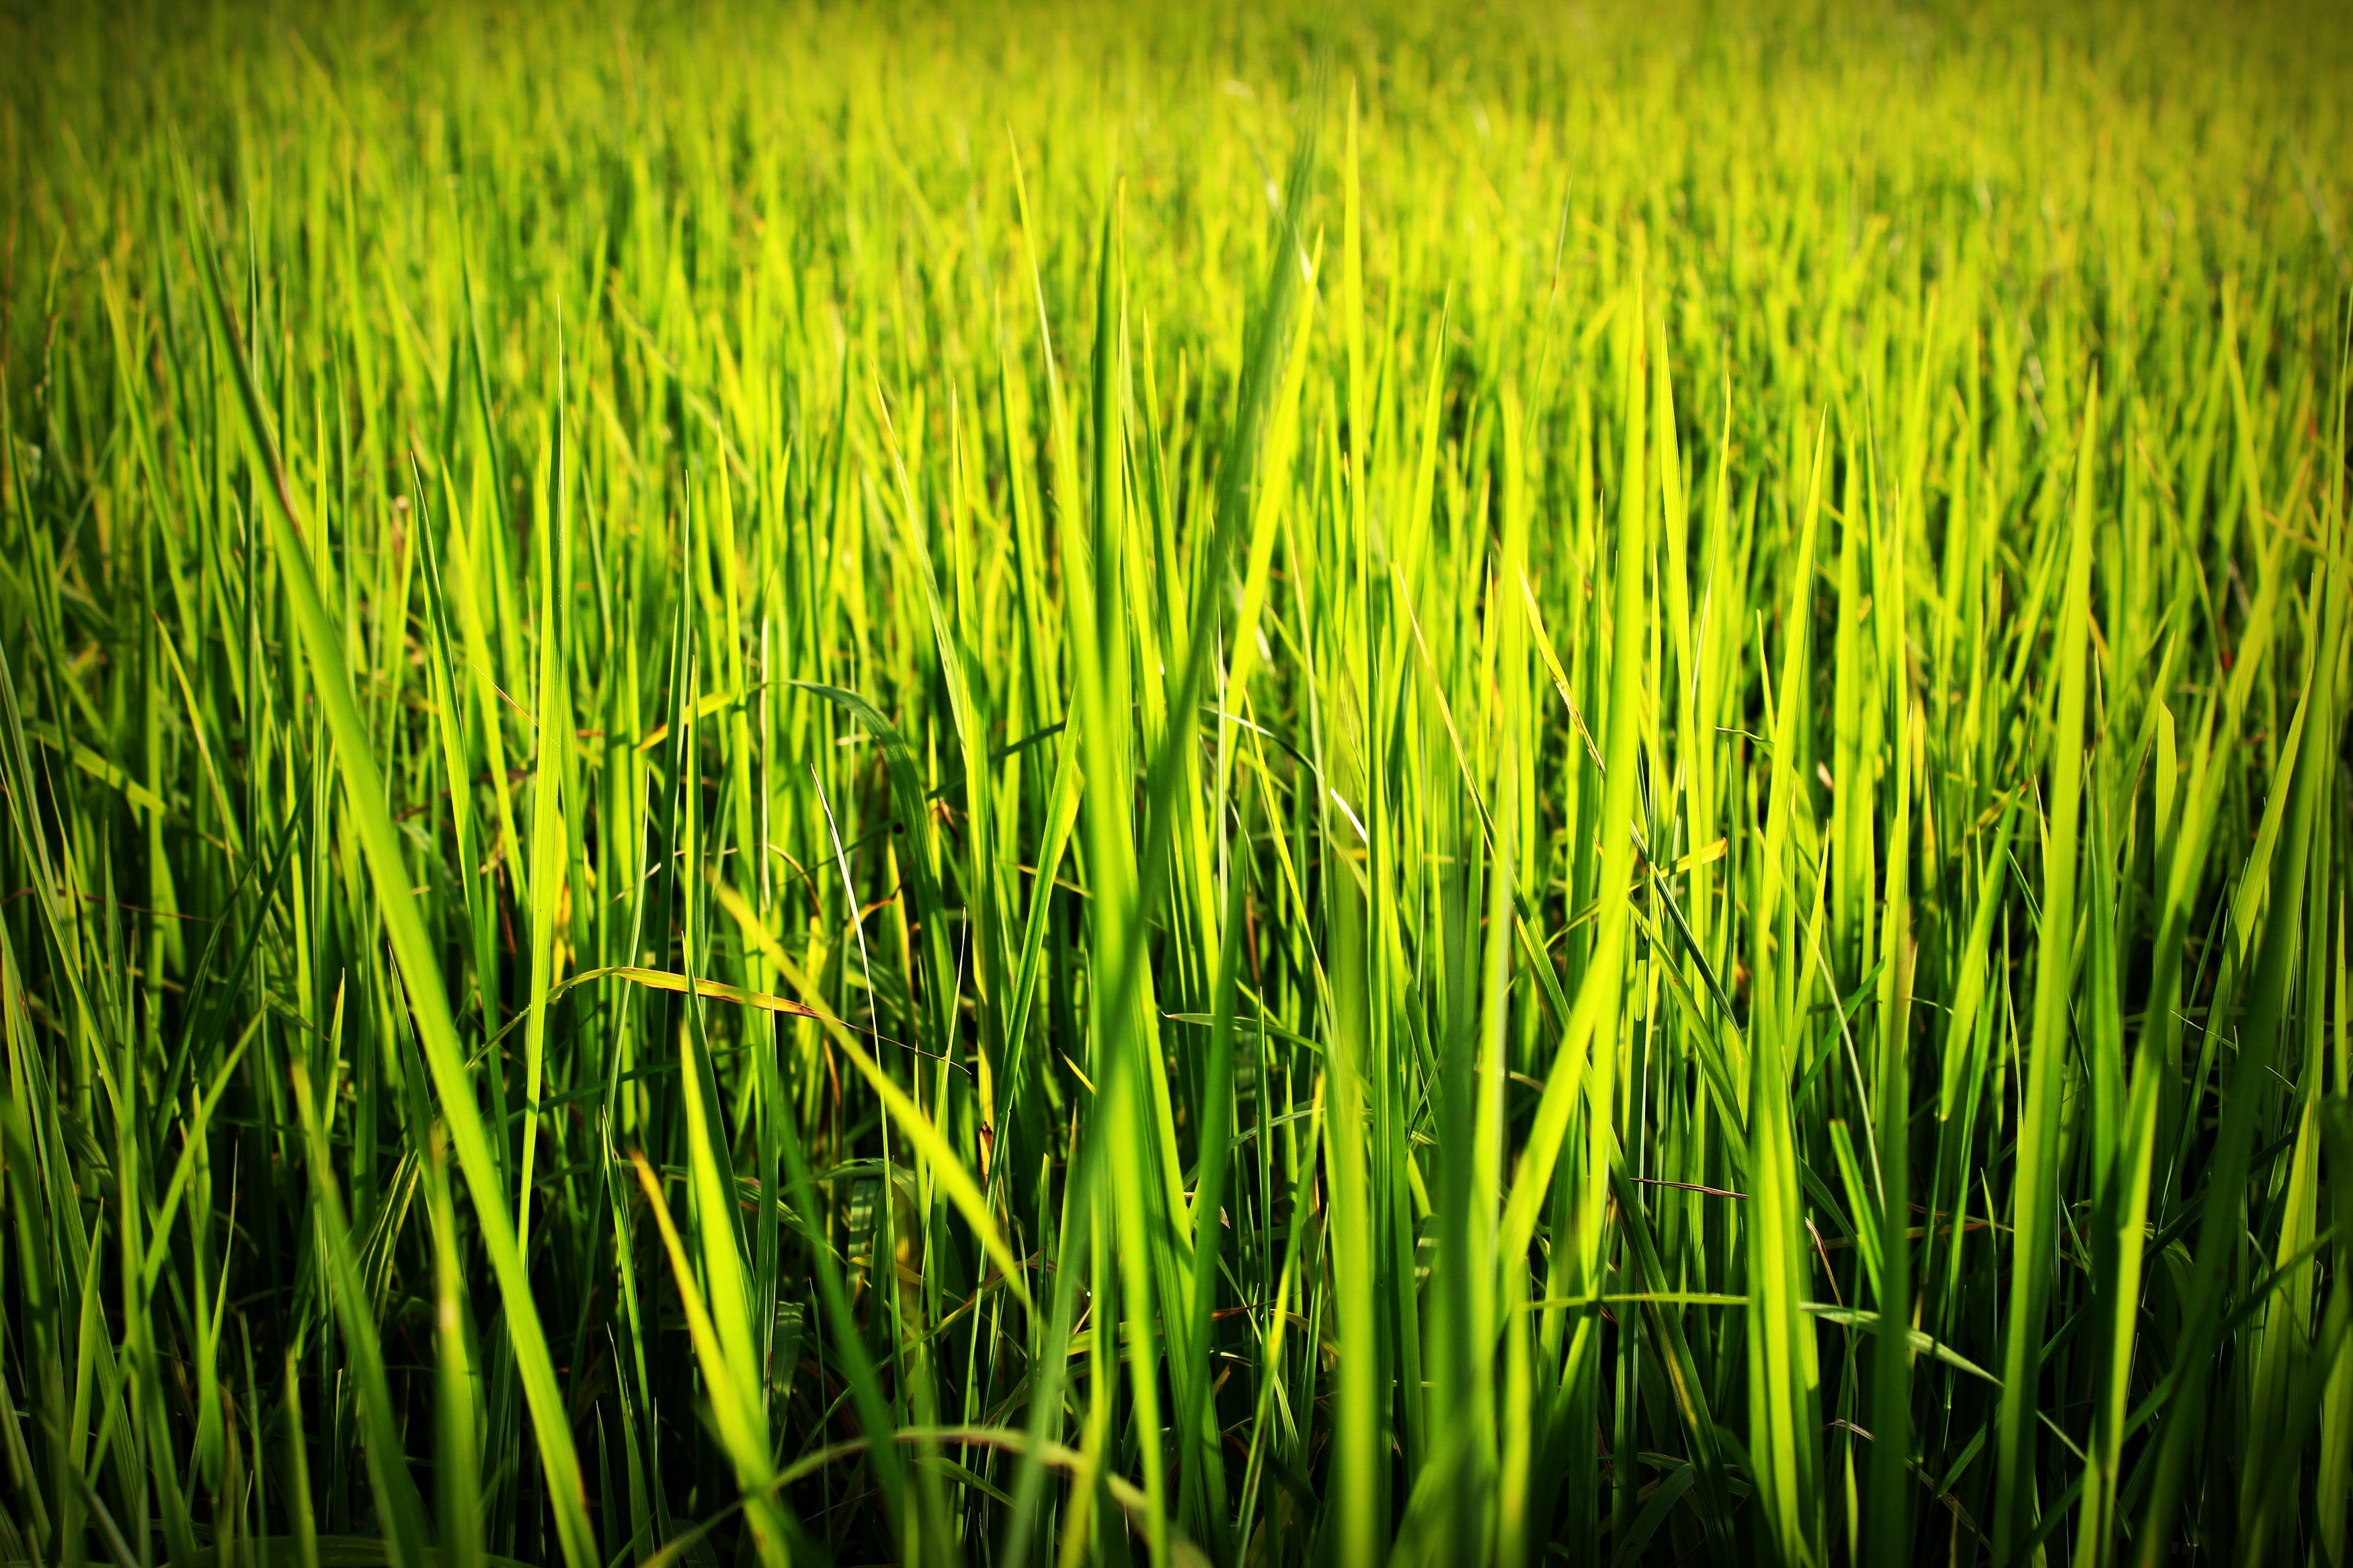
nature, grass, drop, plant, hay, field, farm, lawn, meadow, grain, prairie, countryside, sunlight, country, dry, asian, foliage, food, green, golden, harvest, crop, grow, brown, asia, agriculture, close, flora, farmland, cereal, cultivation, leaves, background, earth, grassland, plantation, culture, detail, economy, cultivate, paddy field, economical, grass family, plant stem